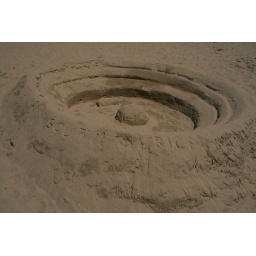
Sand sculptures at a sand sculpture building competition at the beach in Grand Haven.